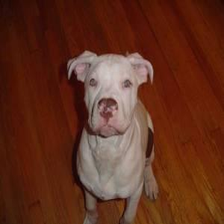
Species: dog
Breed: american pit bull terrier